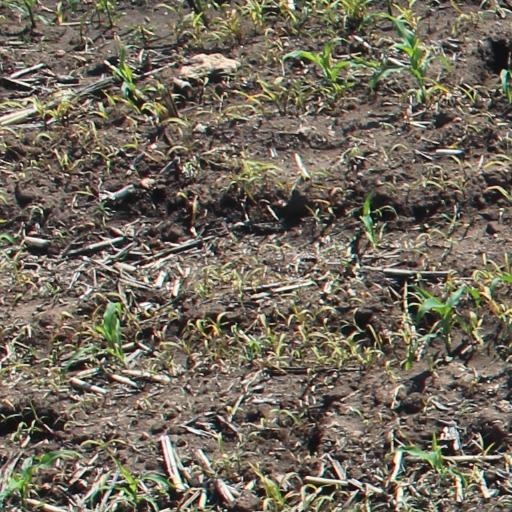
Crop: maize; corn